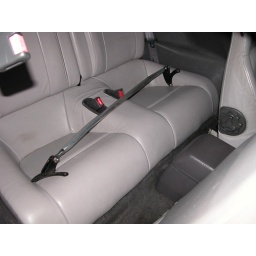
Rear seats in the car are in excellent condition. This also gives a shot of the STB for the car.